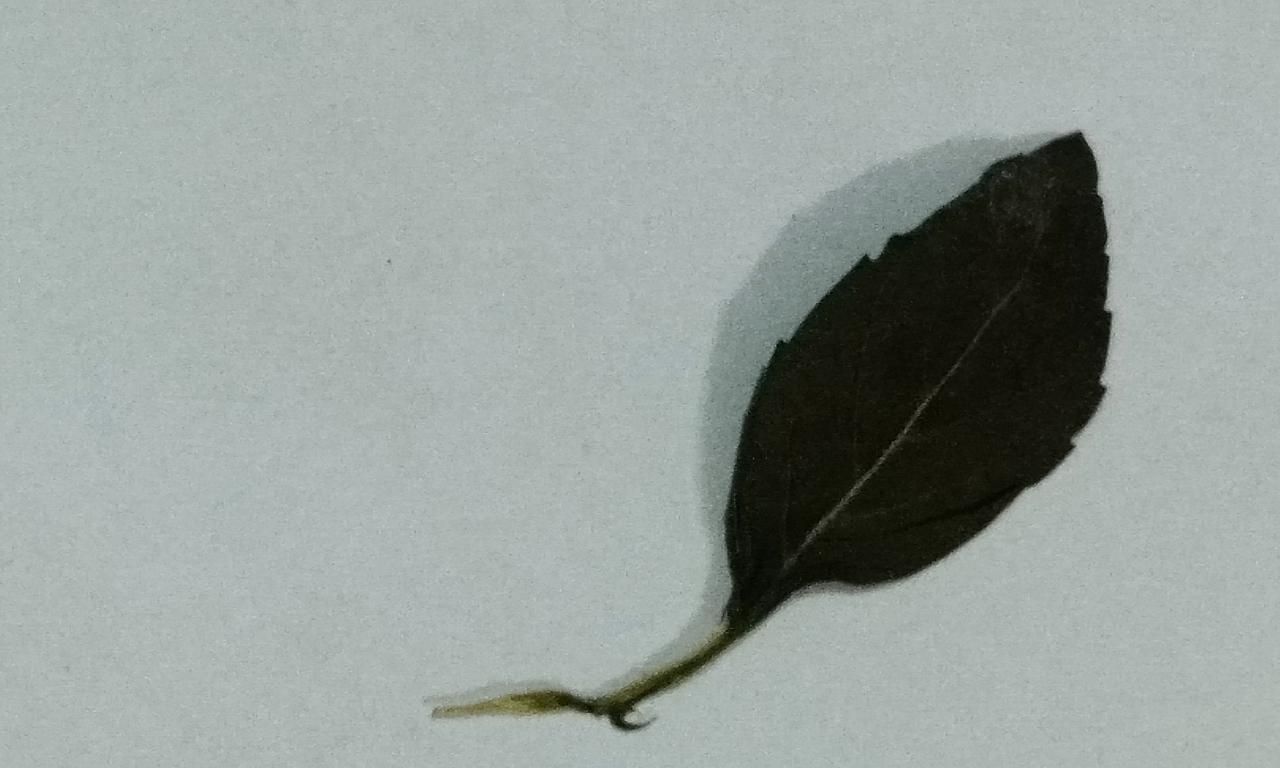
Label: Dried